Lauri Malmberg

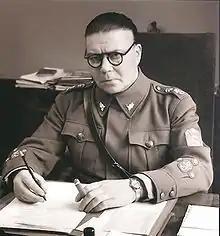
Lauri Malmberg in 1927

Kaarlo Lauri Torvald Malmberg (May 8, 1888 in Helsinki – March 14, 1948 in Helsinki) was a Finnish lieutenant general and son of Emil and Aino Malmberg. He was the Chief of Defence of the Finnish Defence Forces in 1925. General Malmberg served as the Commander-in-Chief of the Finnish Civil Guards (a voluntary paramilitary defence organization) from 1921 to 1944, when the organization was abolished as an "anti-Soviet" organization. He also served as the Minister of Defence from 1924 to 1925. At the time there was a power struggle between German-trained and Russian-trained officers in the Defence Forces. His appointment was a good compromise, because on the other hand he represented the White Guards and the German-trained officer faction, but on the other hand his loyalty to the civilian Finnish government was unwavering.